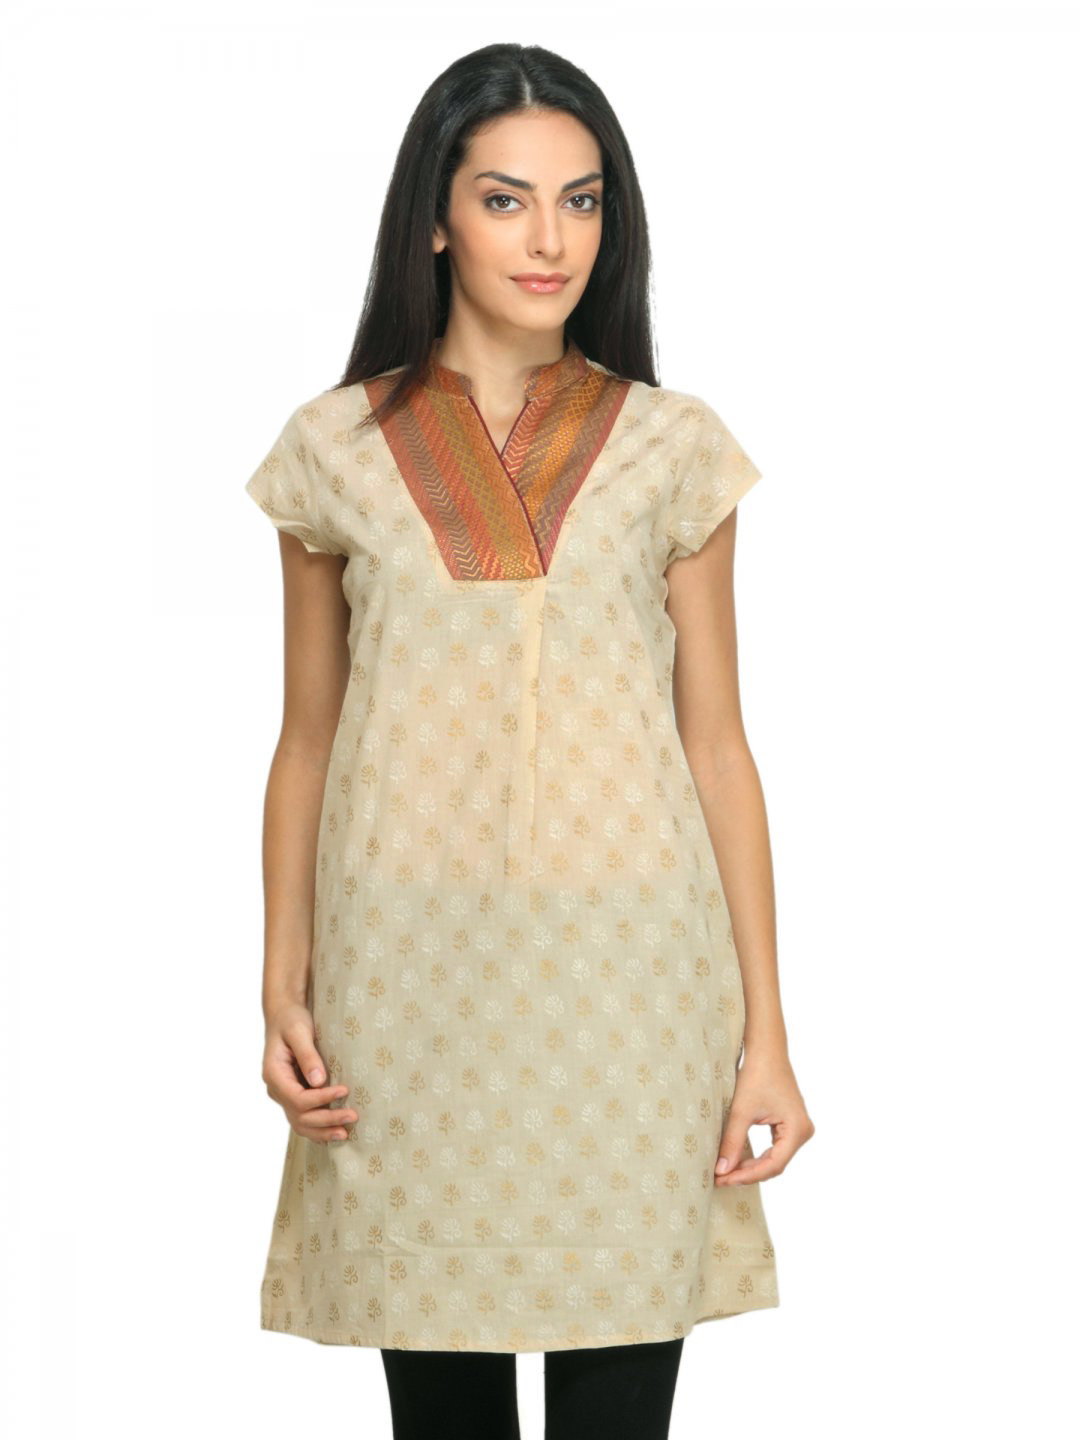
Mother Earth Women Printed Beige Kurta
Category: Apparel / Topwear / Kurtas
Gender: Women
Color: Beige
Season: Summer 2012
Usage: Ethnic